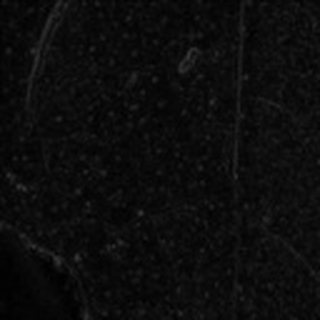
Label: cotton_aphids